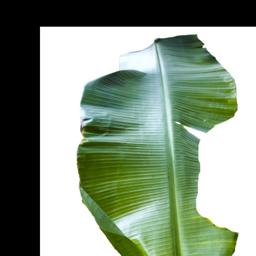
Label: BHIMKOL